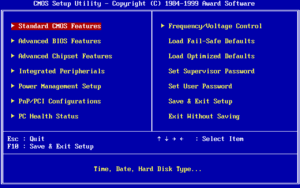
Le BIOS, de l'anglais Basic Input Output System est un ensemble de fonctions, contenu dans la mémoire morte de la carte mère d'un ordinateur, lui permettant d'effectuer des opérations de base, lors de sa mise sous tension. Par exemple l'identification des périphériques d’entrée/sortie connectés et la lecture d'un secteur sur un disque, un CD ou une partie d'une clé USB. Par extension, le terme est souvent utilisé pour décrire l'ensemble du micrologiciel de la carte mère. C'est en quelque sorte le centre de contrôle de la carte mère. Sur les cartes récentes il est remplacé par sa version moderne l'UEFI.